Johnny Mathis

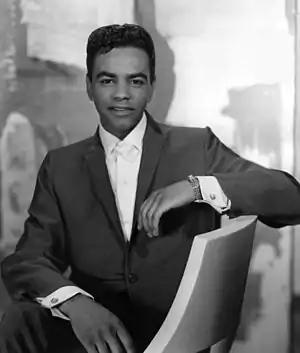
Mathis in 1960

John Royce Mathis (born September 30, 1935) is an American singer. Starting his 69-year career with singles of standard music, Mathis is one of the best-selling recording artists of the 20th century and became highly popular as an album artist, with several of his albums achieving gold or platinum status and 73 making the "Billboard" charts.